Sky position (RA, Dec in degrees): 201.311, -2.08
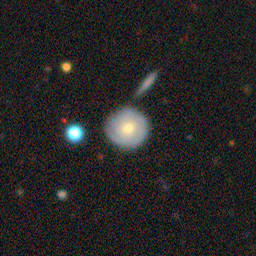
Galaxy morphology: Round Smooth Galaxies